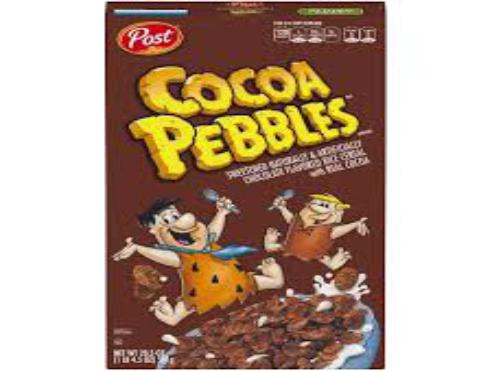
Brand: Cocoa Pebbles
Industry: Food